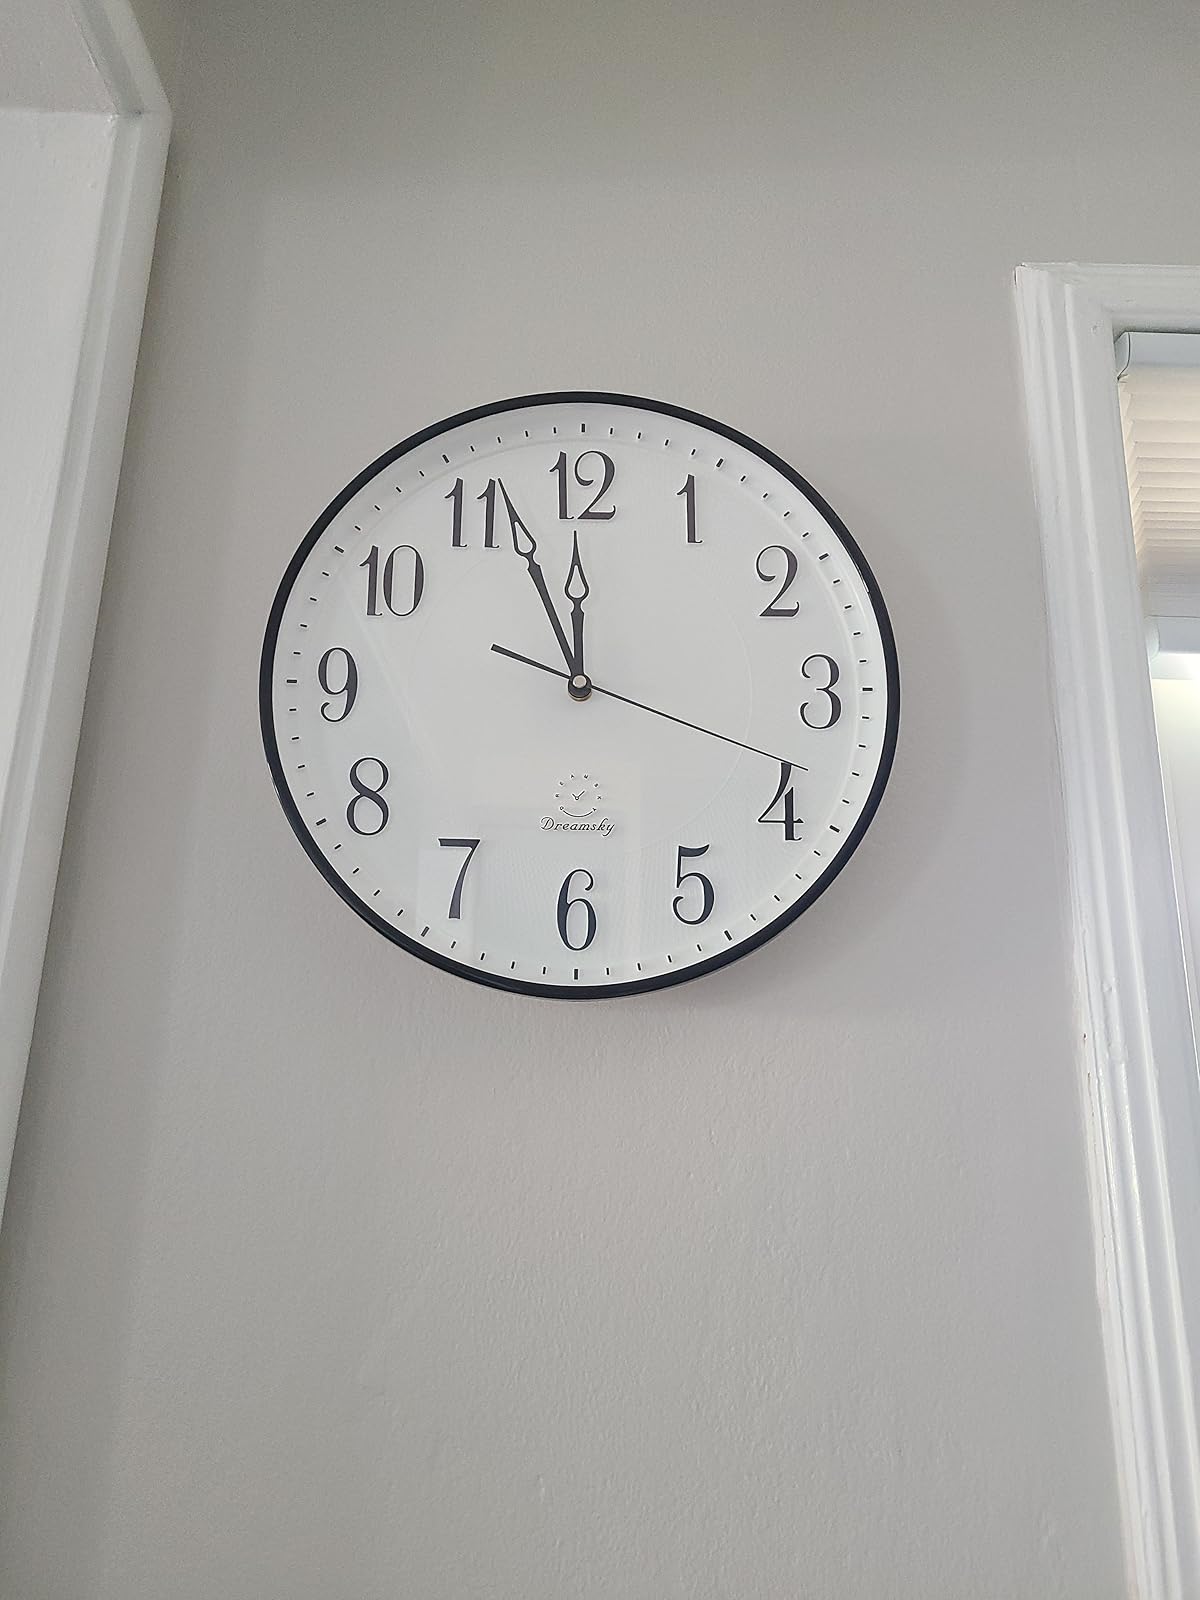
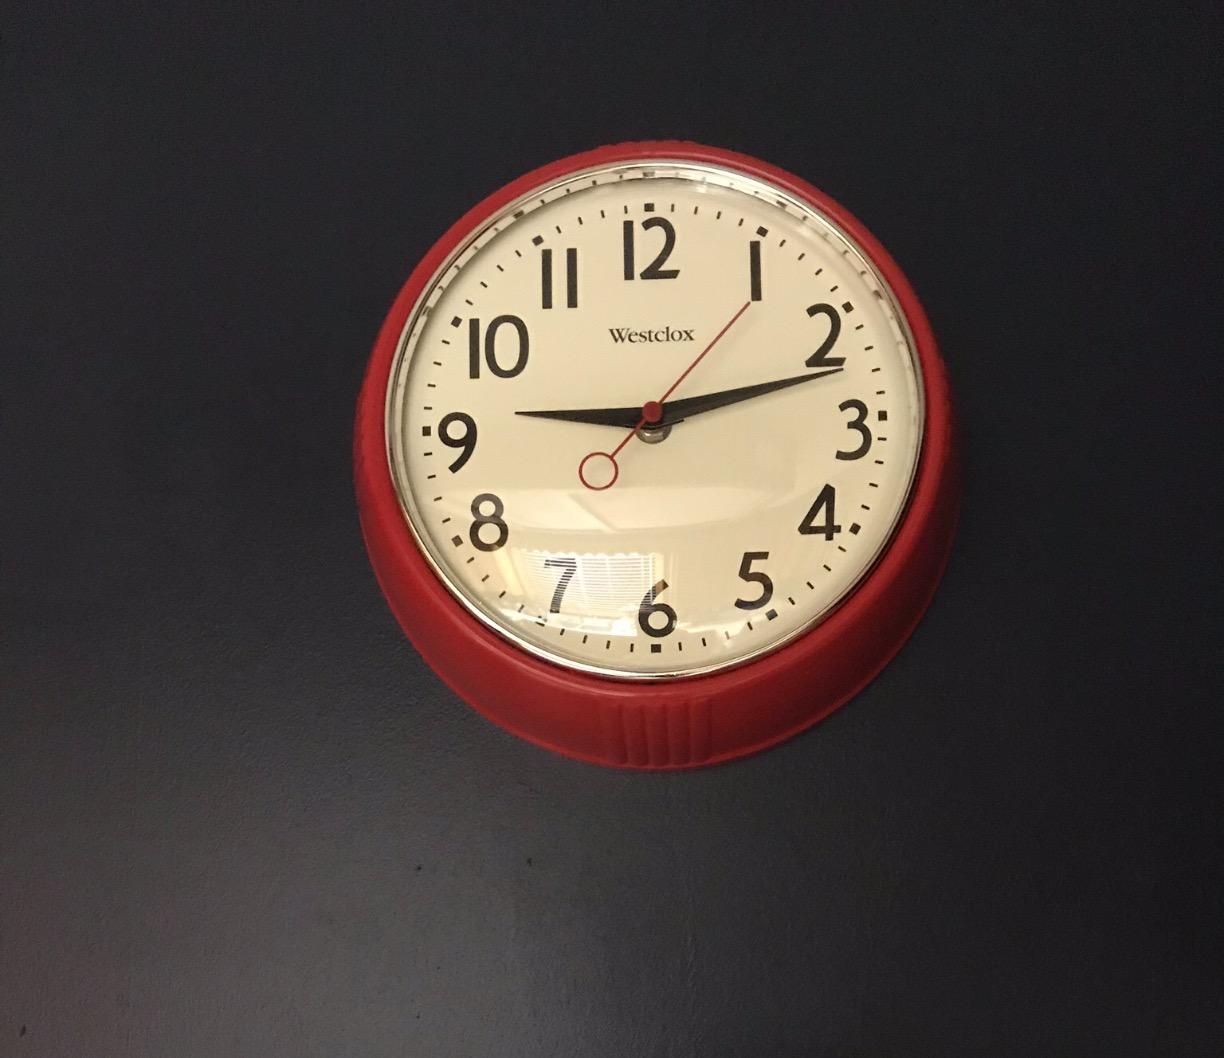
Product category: clock
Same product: no